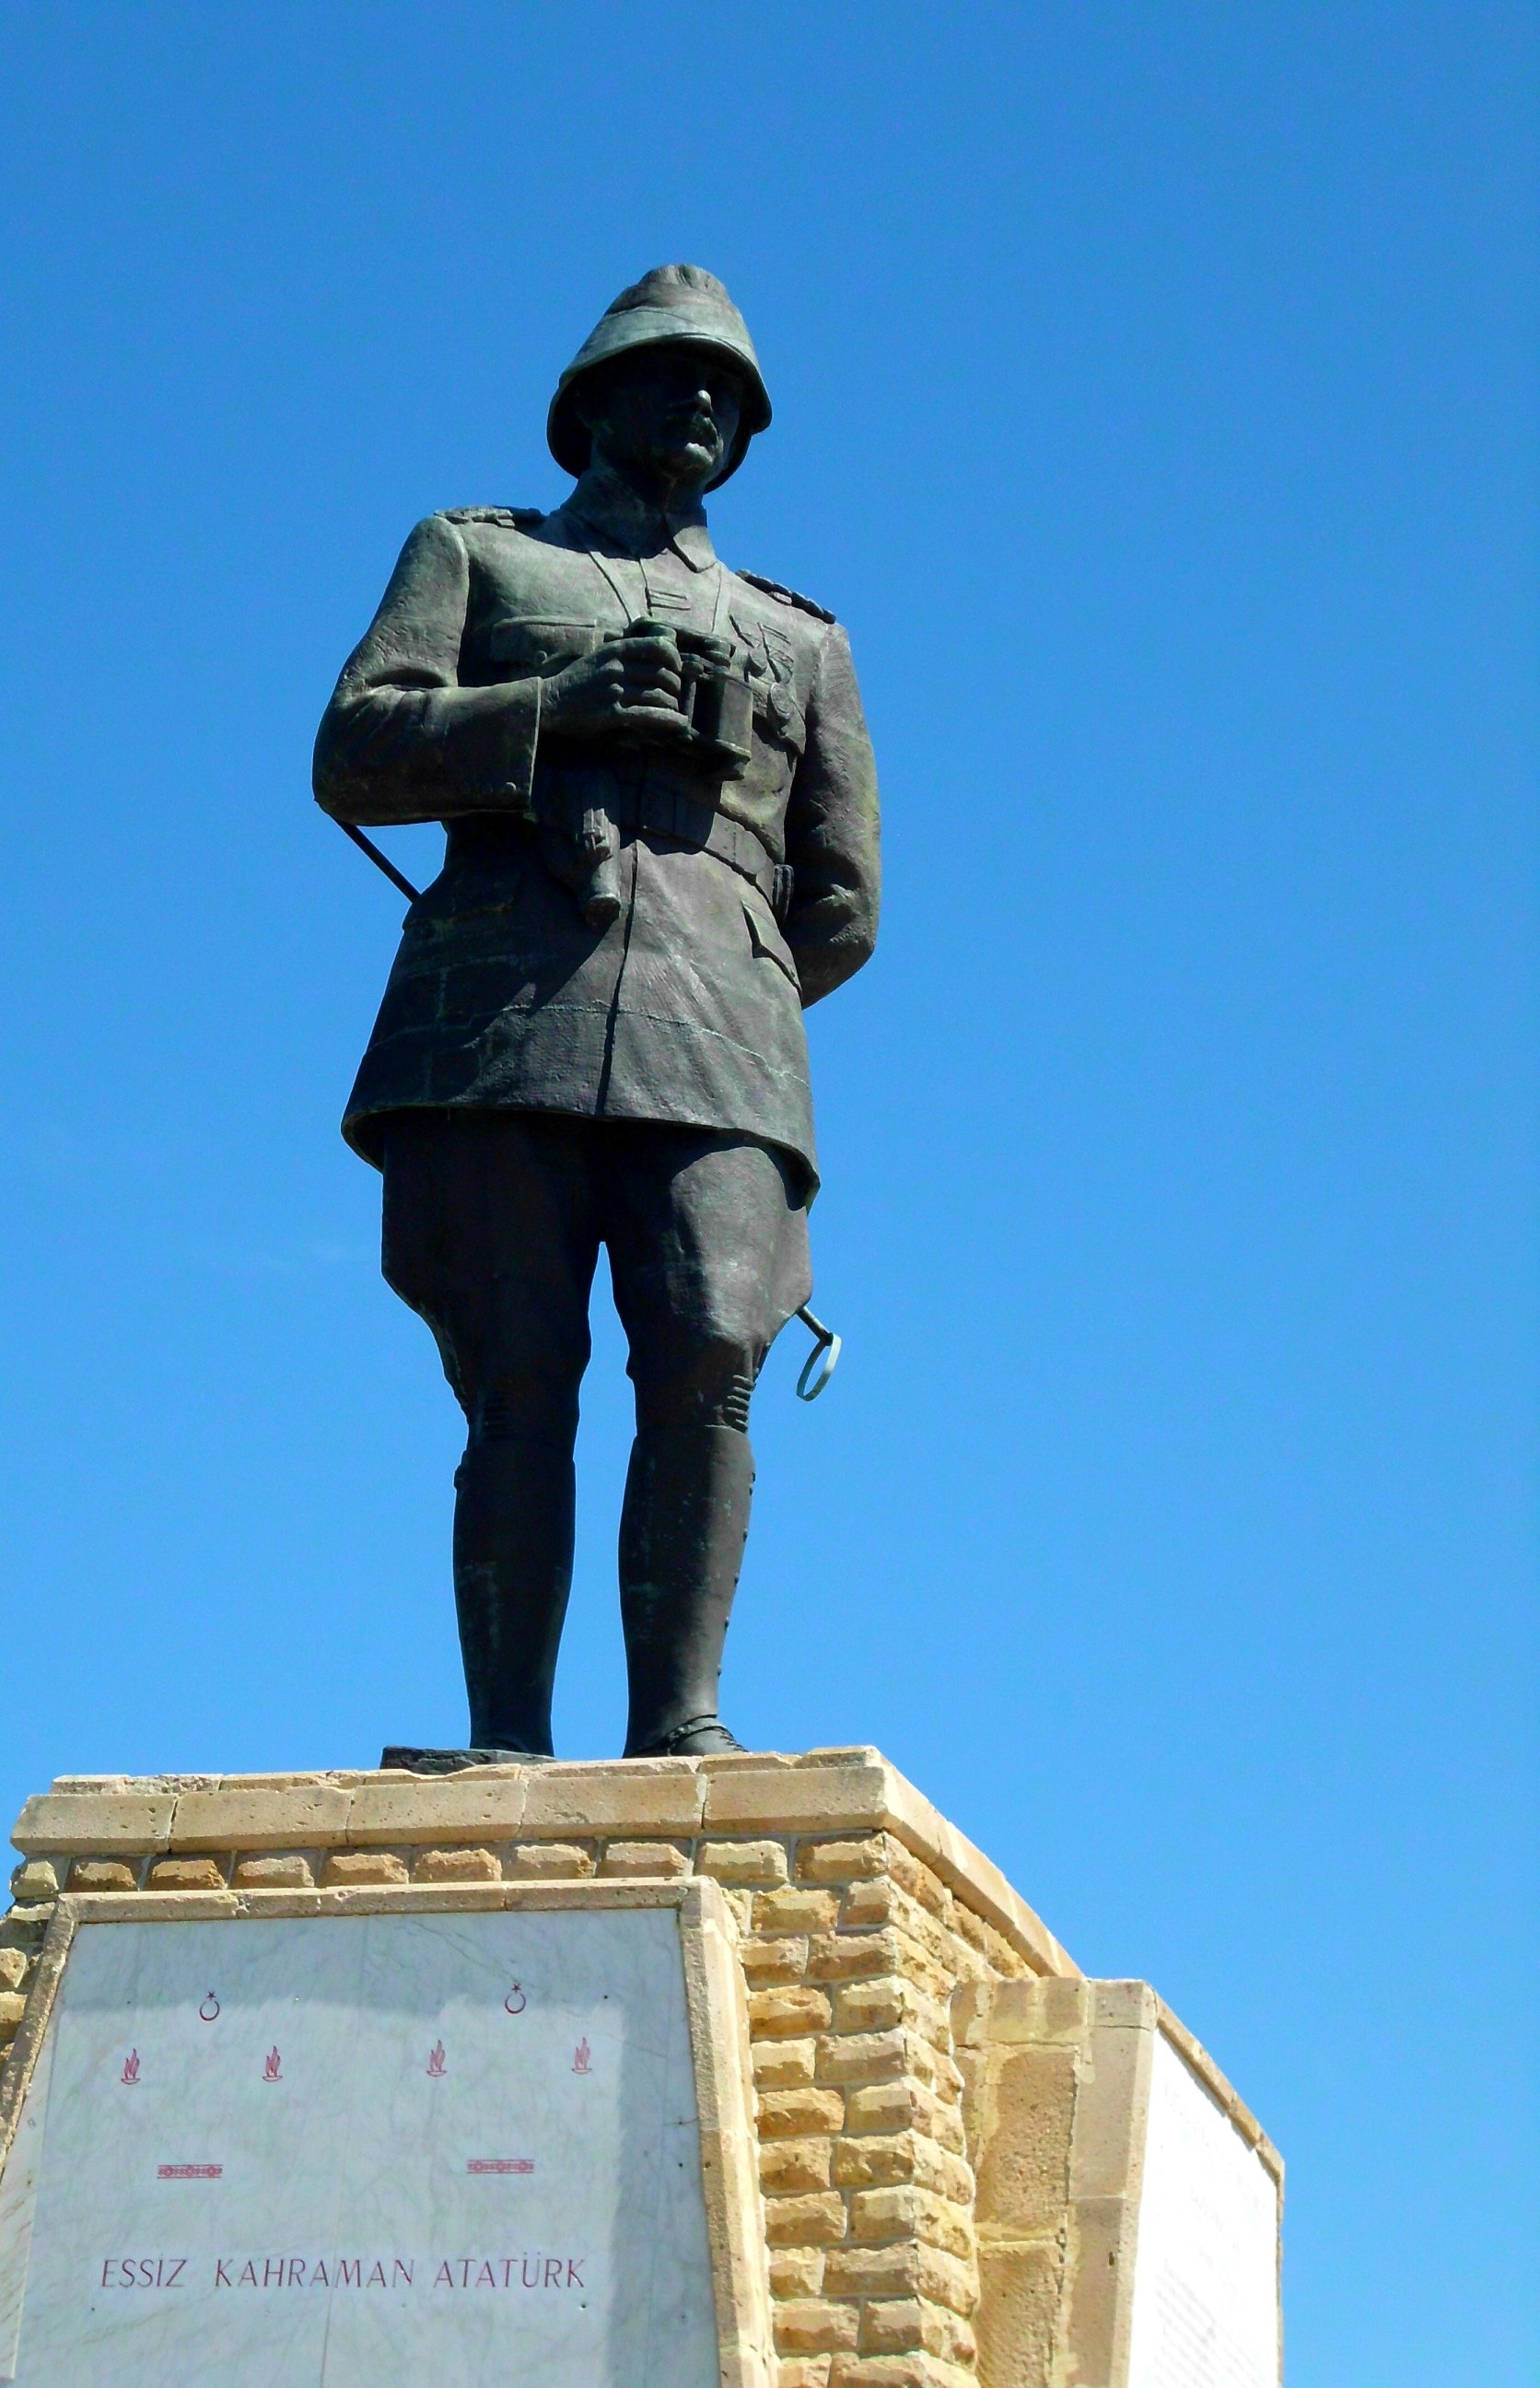
monument, statue, sculpture, memorial, turkish, anakkale battle, atat rk